Three Equals for four trombones, WoO 30

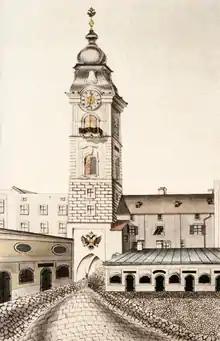
The Schmidtor-Turm, Linz, demolished in 1828. Pen and ink drawing with watercolour by Franz Laudacher.

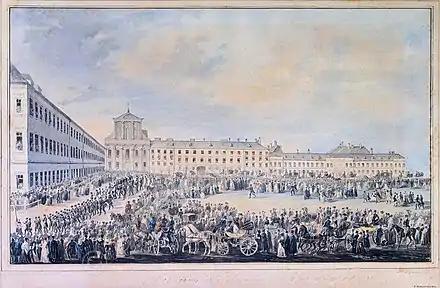
The first two "Equales" being played at Beethoven's funeral; trombones are visible at the lower left, leading the procession

The Stadtpfeifer in Linz at the time was Franz Xaver Glöggl, whose full title was "Stadtcapell- und Turmmeister" (i.e. 'director of city music and tower master'). Glöggl had been appointed as "Tonkünstler und Musik-Commissioneur" in 1789, living at Schmidtor 41. The following year he was "Stadt- und Dommusikdirektor und Casininounternehmer" ('director of city and cathedral music, and casino manager'). He may have been the world's first basset-horn teacher. Glöggl lived in the or "Schmiedtor-Turm" (Smithgate Tower), provided for the Stadtpfeifer's use by the city: "A narrow staircase led from the street into the tower, where the tower master lived with his fellows."